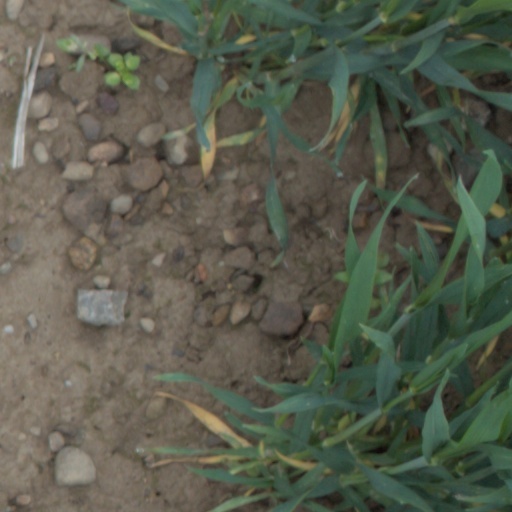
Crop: wheat